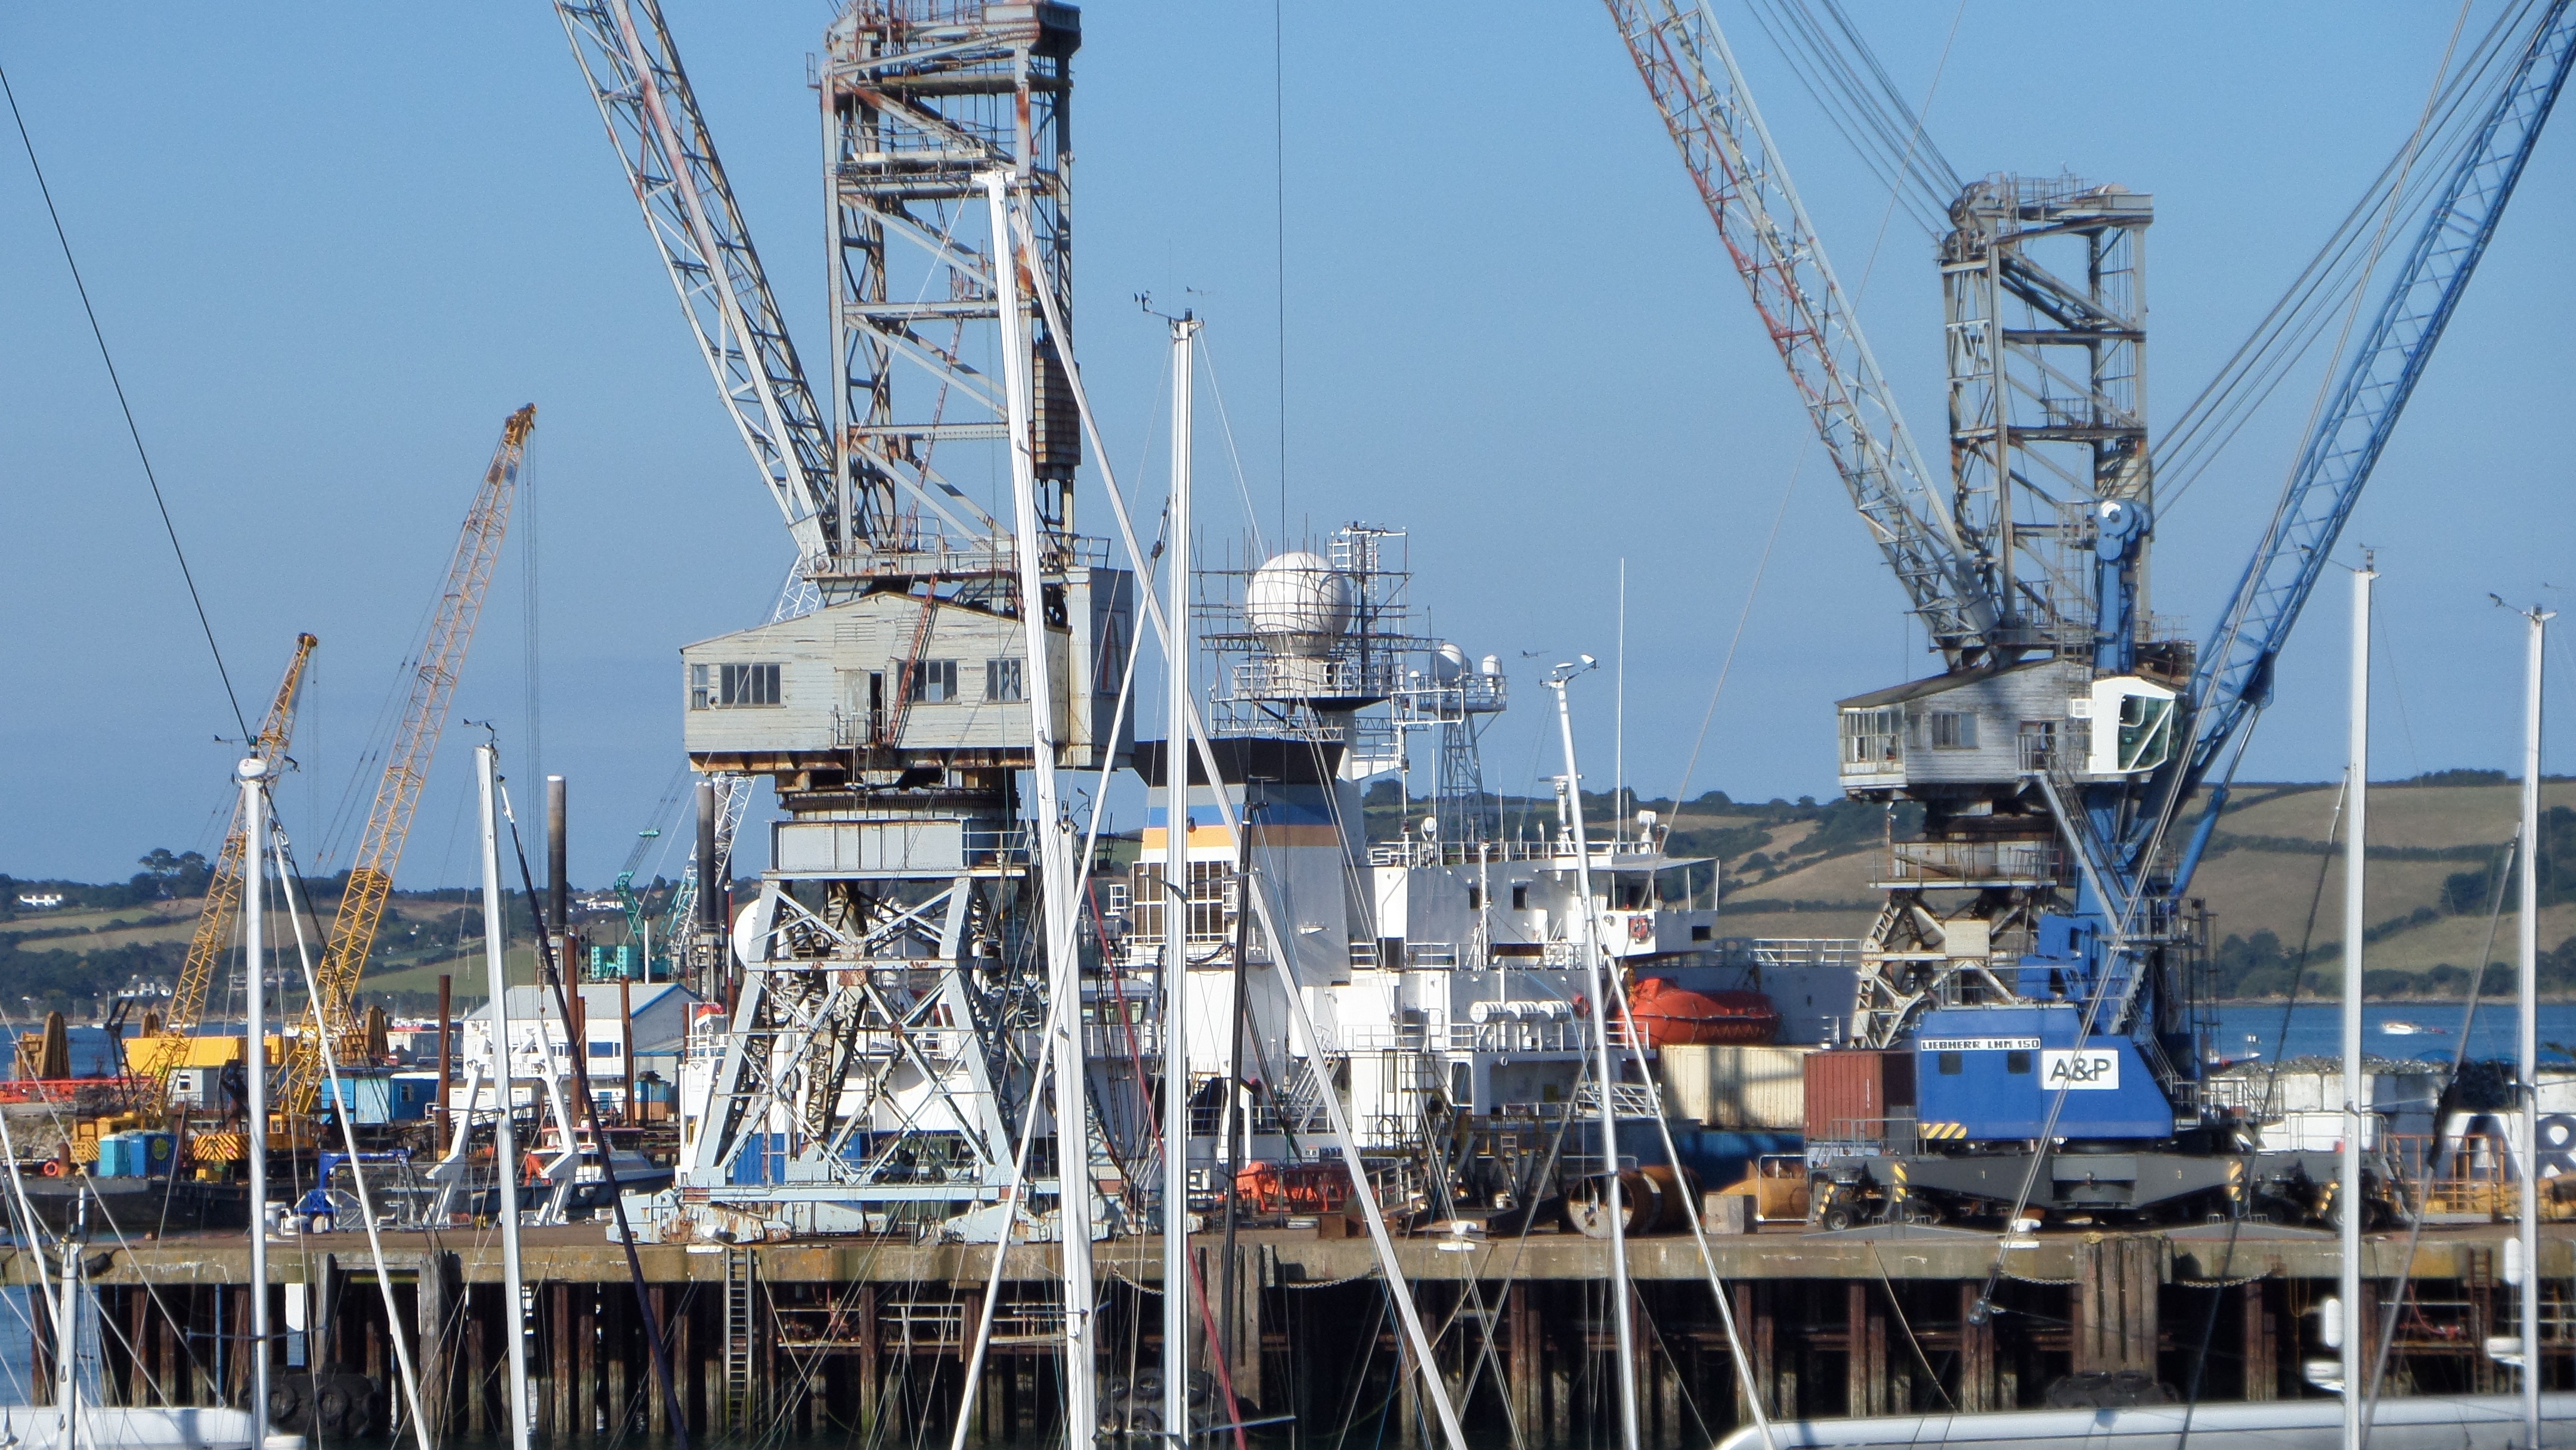
sea, water, dock, ship, travel, vessel, vehicle, mast, harbor, port, infrastructure, boats, crane, freight transport, construction equipment, jackup rig, crane vessel floating